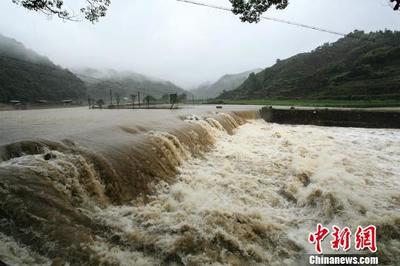
Weather: rain or strom